Zhenyuanlong

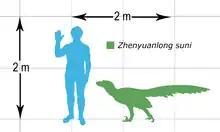
"Zhenyuanlong" compared in size to human

"Zhenyuanlong suni" was a mid-sized dromaeosaurid comparable in length to the similar "Tianyuraptor". The fossil skeleton is nearly complete but lacks the last half of the tail, giving the specimen a preserved length of . Based on comparison to the complete skeleton of "Tianyuraptor", it has been estimated that the skeleton of "Zhenyuanlong" would have been about long when complete. With the added length of long tail feathers, the animal was perhaps up to in life. The fossil represents a subadult individual, as shown by the fusion of the neural arches having been progressed into the sacrum.